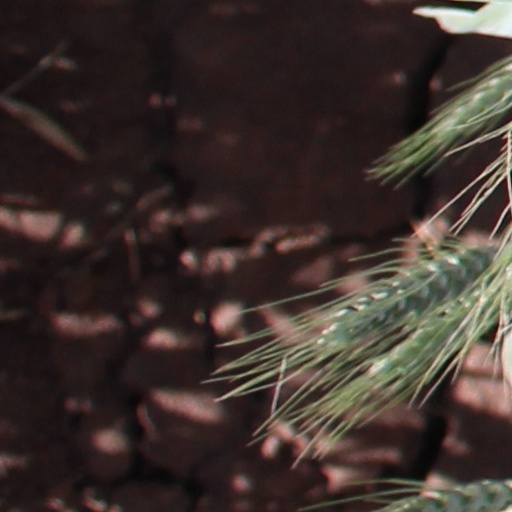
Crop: wheat